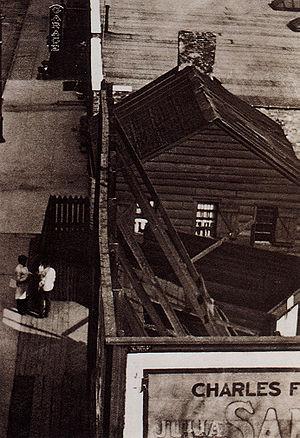
Paul Strand, né le 16 octobre 1890 à New York aux États-Unis, et mort le 31 mars 1976 à Orgeval en France, est un photographe et cinéaste américain.